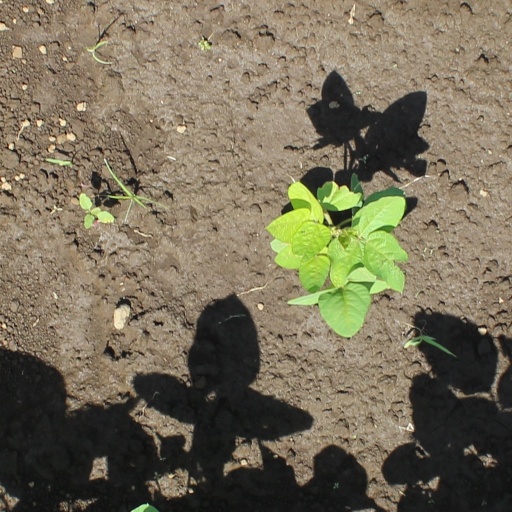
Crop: soybean